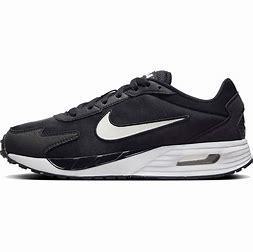
Brand: Nike
Model: Air Max Solo